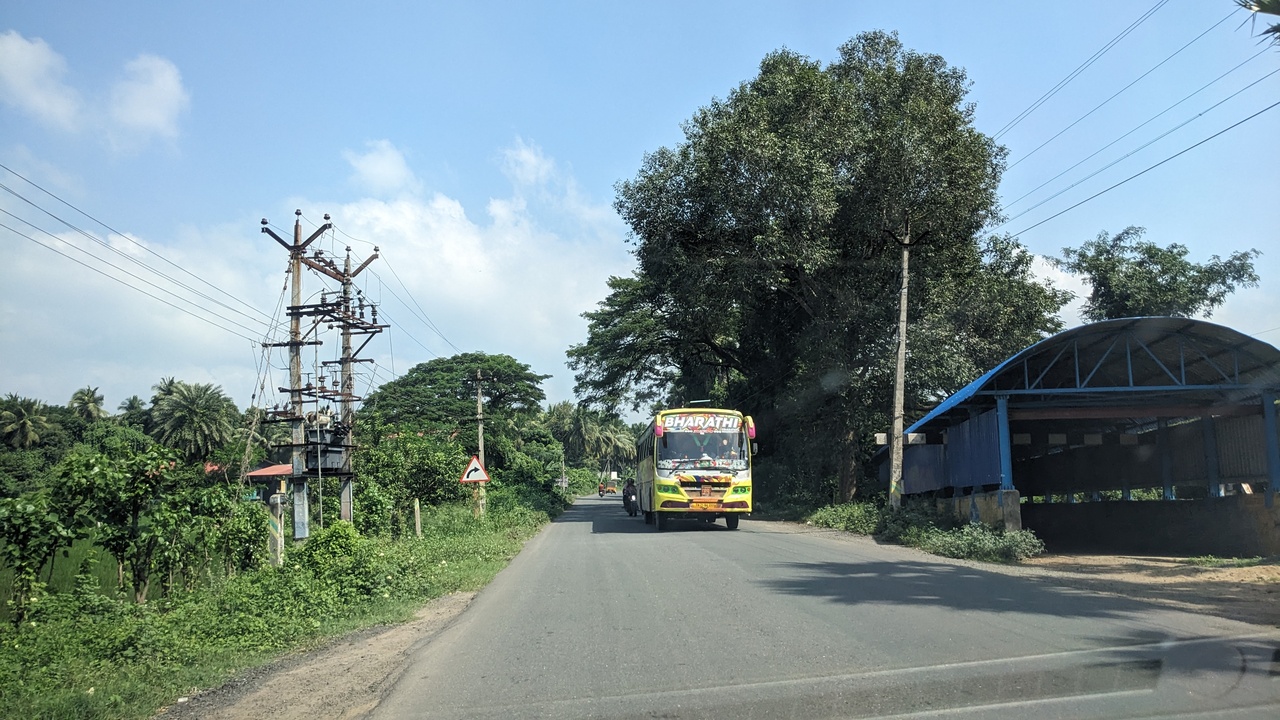
Photos taken from a trip to South eastern Tamilnadu